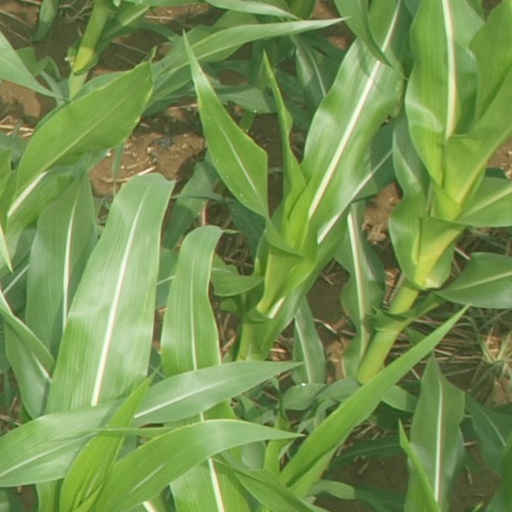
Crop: maize; corn